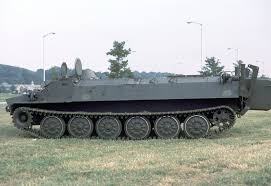
Label: MT_LB